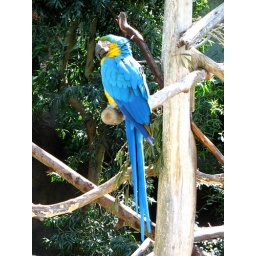
parrot in the tree